Dance

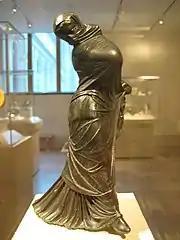
Greek bronze statuette of a veiled and masked dancer, 3rd–2nd century BC, Alexandria, Egypt

During the first millennium BCE in India, many texts were composed which attempted to codify aspects of daily life. Bharata Muni's "Natya Shastra" (literally ""the text of dramaturgy"") is one early text. It mainly deals with drama, in which dance plays an important part in Indian culture. A strong continuous tradition of dance has since continued in India, through to modern times, where it continues to play a role in culture, ritual, and the Bollywood entertainment industry. Many other contemporary dance forms can likewise be traced back to historical, traditional, ceremonial, and ethnic dance.